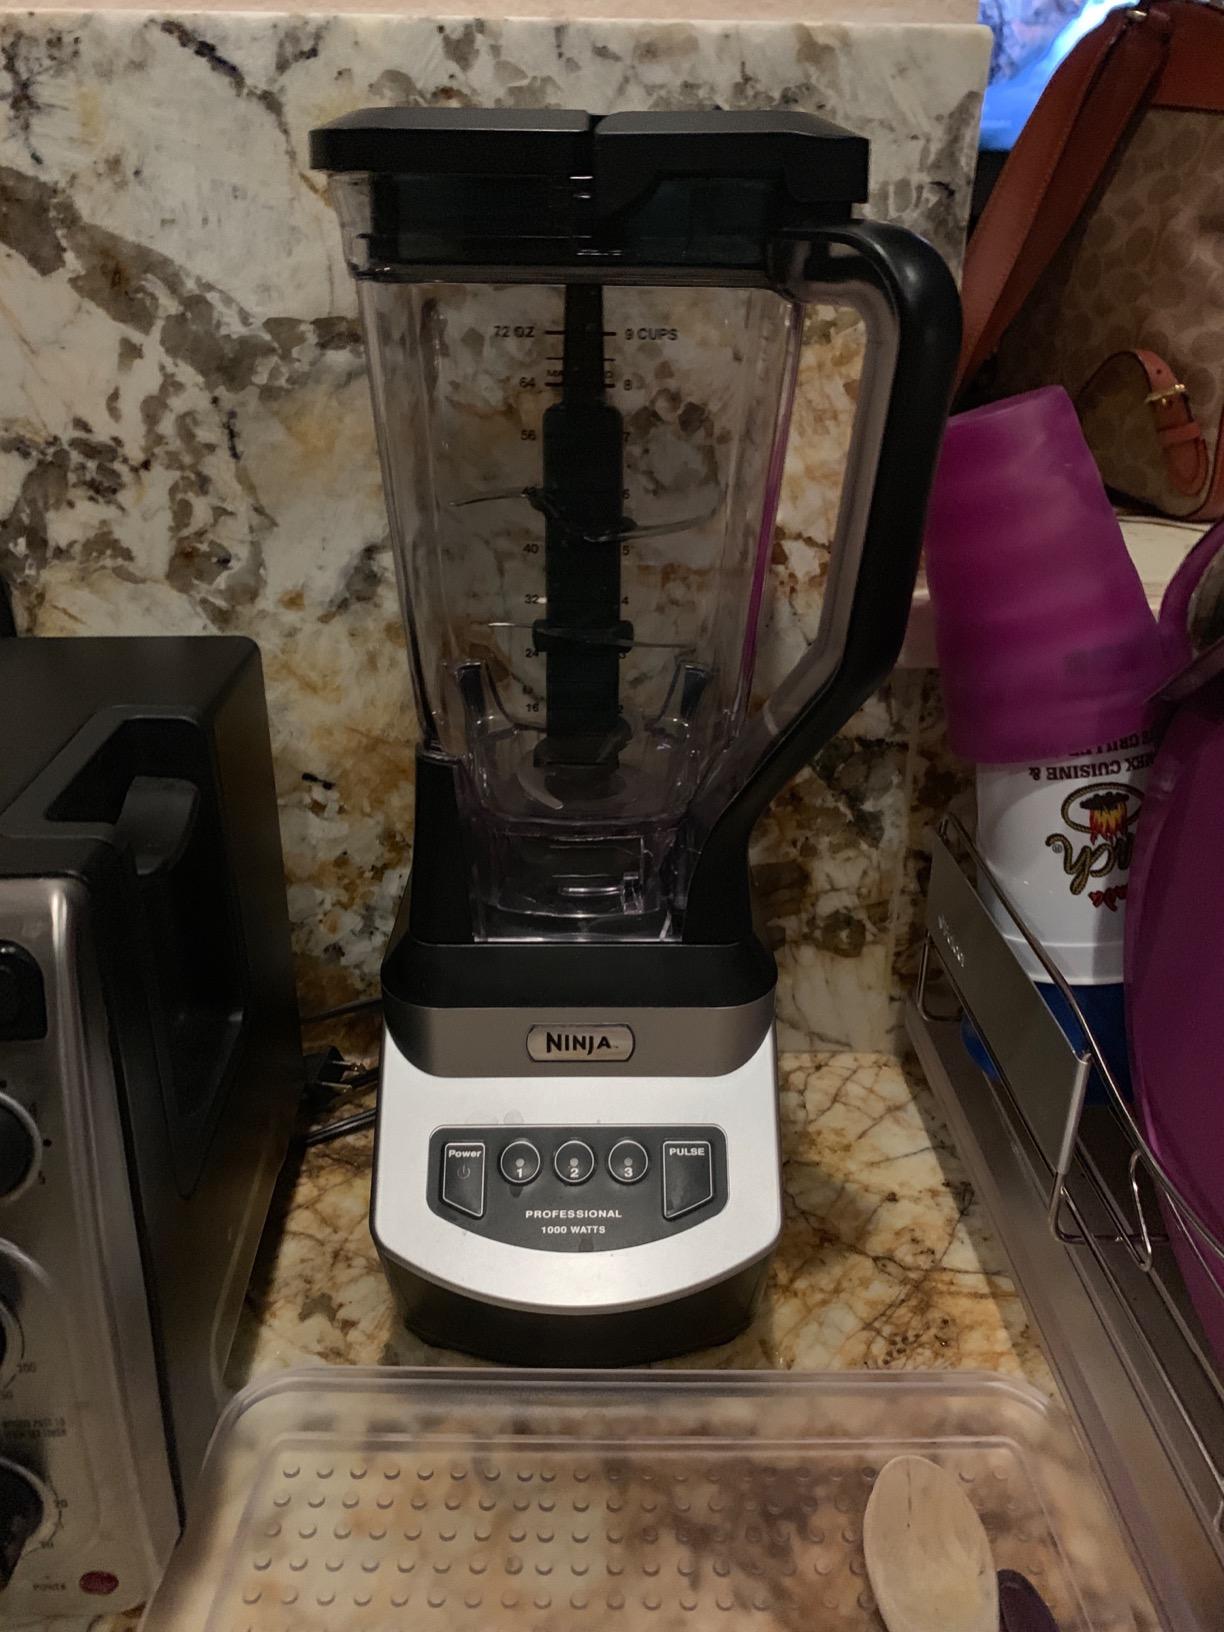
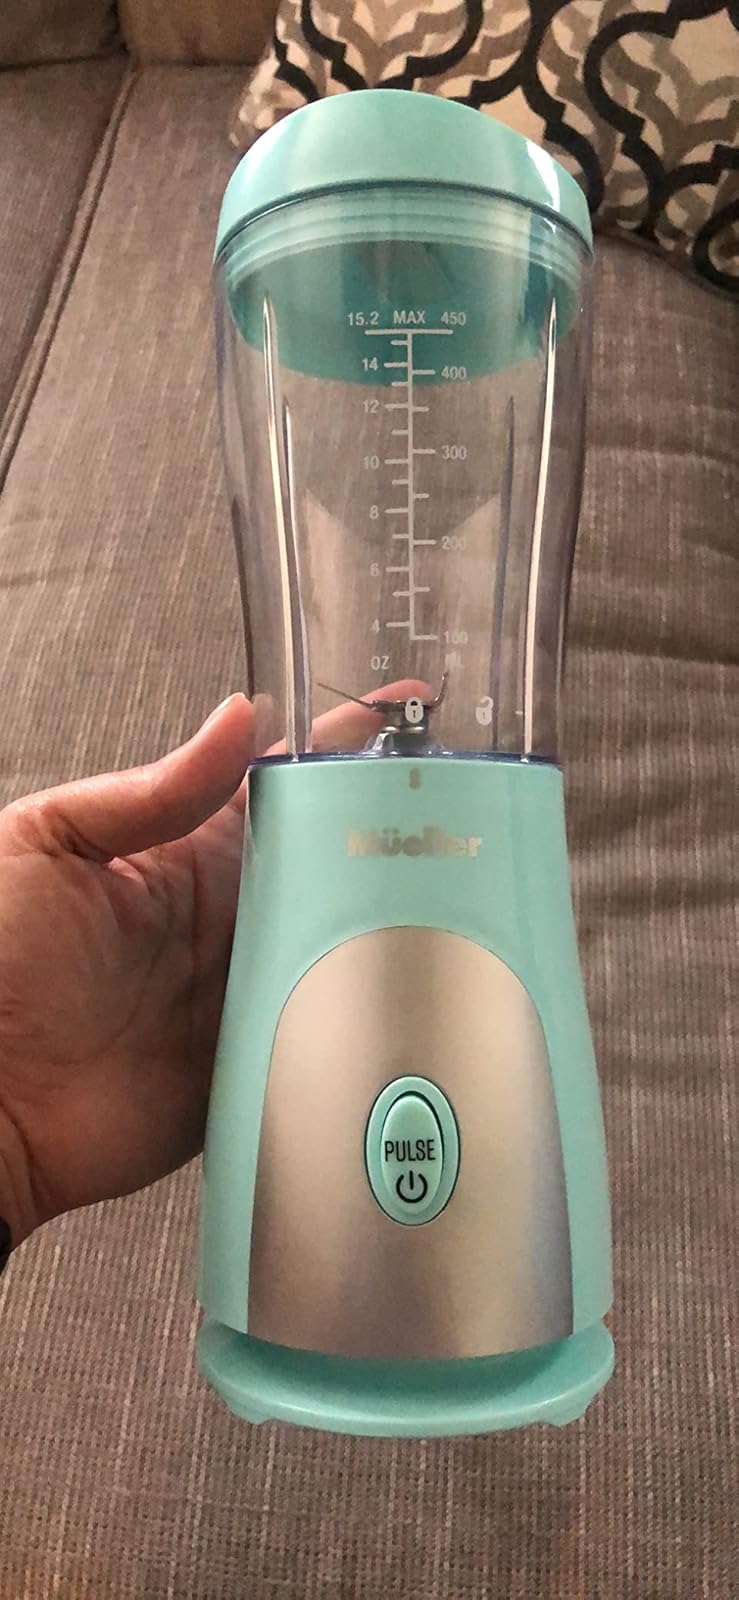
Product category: items_blender
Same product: no